Carmen Vidal Female Detective

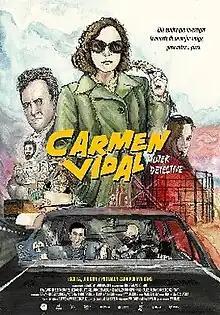
Theatrical release poster

Carmen Vidal Female Detective (Spanish: Carmen Vidal mujer detective) is a 2020 Uruguayan neo-noir comedy thriller film written, directed, co-produced and starred by Eva Dans in her directorial debut. Luciano Demarco, Roberto Suárez and Leonor Courtoisie act in supporting roles.